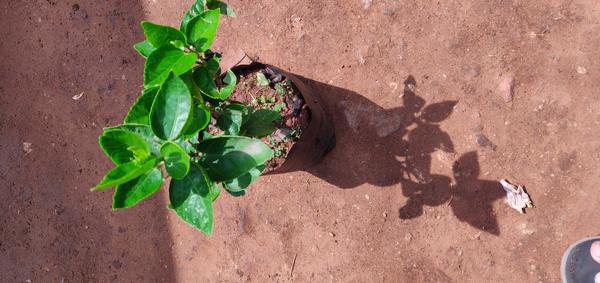
Plant: Hibiscus